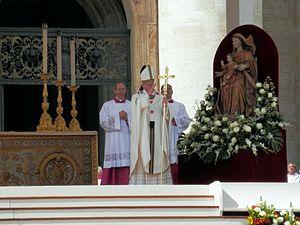
Inauguration du pontificat du Pape François, le 19 mars 2013Polski: Uroczystość inauguracji pontyfikatu papieża Franciszka, 19 marca 2013Italiano: Inaugurazione del ministero petrino di papa Francesco, 19 marzo 2013
L'inauguration solennelle du pontificat est l'ensemble des étapes et cérémonies liturgiques qui interviennent à l'issue du conclave, lui-même ayant conduit à l'élection du pape. Dès l'instant où le nouveau pape donne son consentement à son élection et indique, au cardinal doyen, le nom qu'il veut utiliser, le vote est validé par procès-verbal. Une fumée blanche est produite dans la chapelle Sixtine, accompagnée des cloches de Saint-Pierre. Le cardinal protodiacre prononce alors l’Habemus papam, depuis le balcon central de la basilique Saint-Pierre. Le conclave est achevé et la cérémonie solennelle d'inauguration du pontificat peut débuter dans les jours qui suivent. Elle est suivie de la prise de possession de l'archibasilique patriarcale du Latran, qui est la cathédrale de l'évêque de Rome, c'est-à-dire le pape, considérée comme la « mère », en ancienneté et dignité, de toutes les églises de Rome et du monde.
Jorge Mario Bergoglio, né le 17 décembre 1936 à Buenos Aires, est un homme d'Église argentin, actuel évêque de Rome et selon la tradition 266ᵉ pape de l’Église catholique sous le nom de François, depuis son élection le 13 mars 2013. Il était auparavant archevêque de Buenos Aires et cardinal.